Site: brandenburg
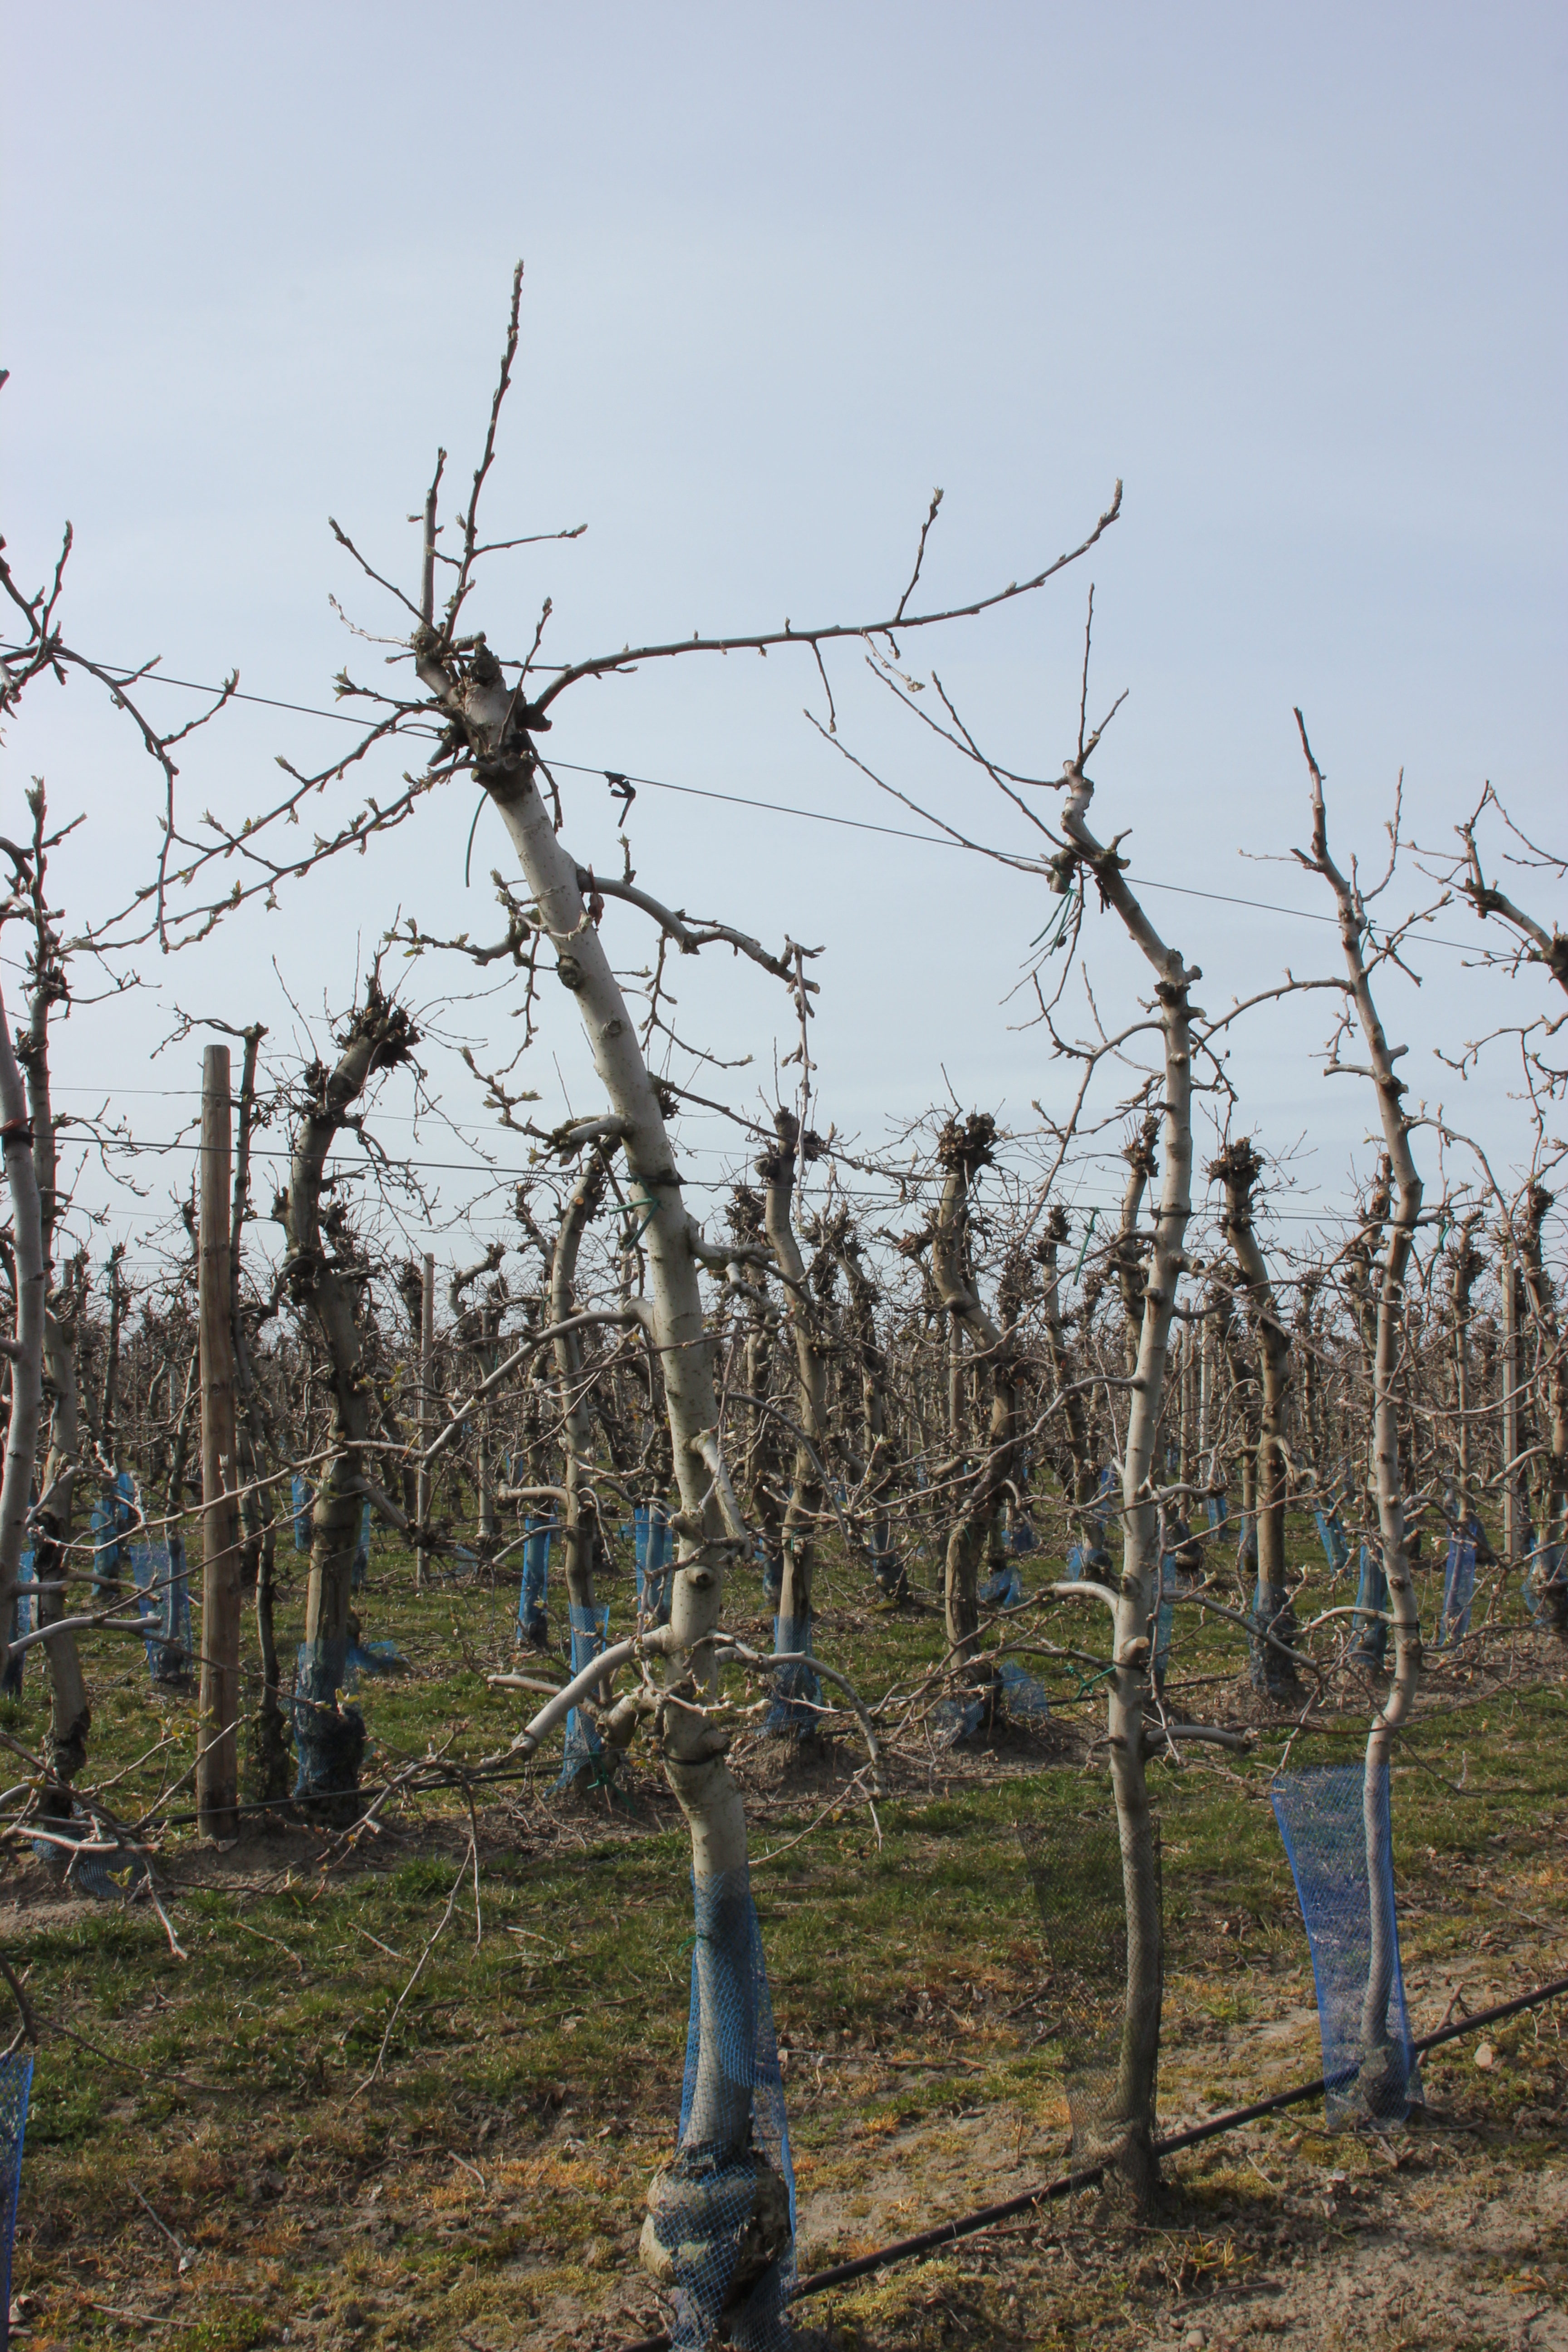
Growth stage (BBCH 54): Inflorescence emergence